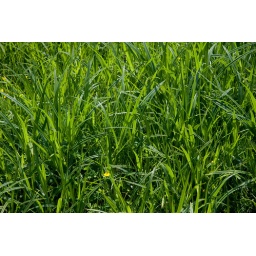
Tall grass in a mountain meadow, in a summer morning.